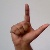
The image shows a hand gesture representing the letter 'L' in Indian Sign Language.